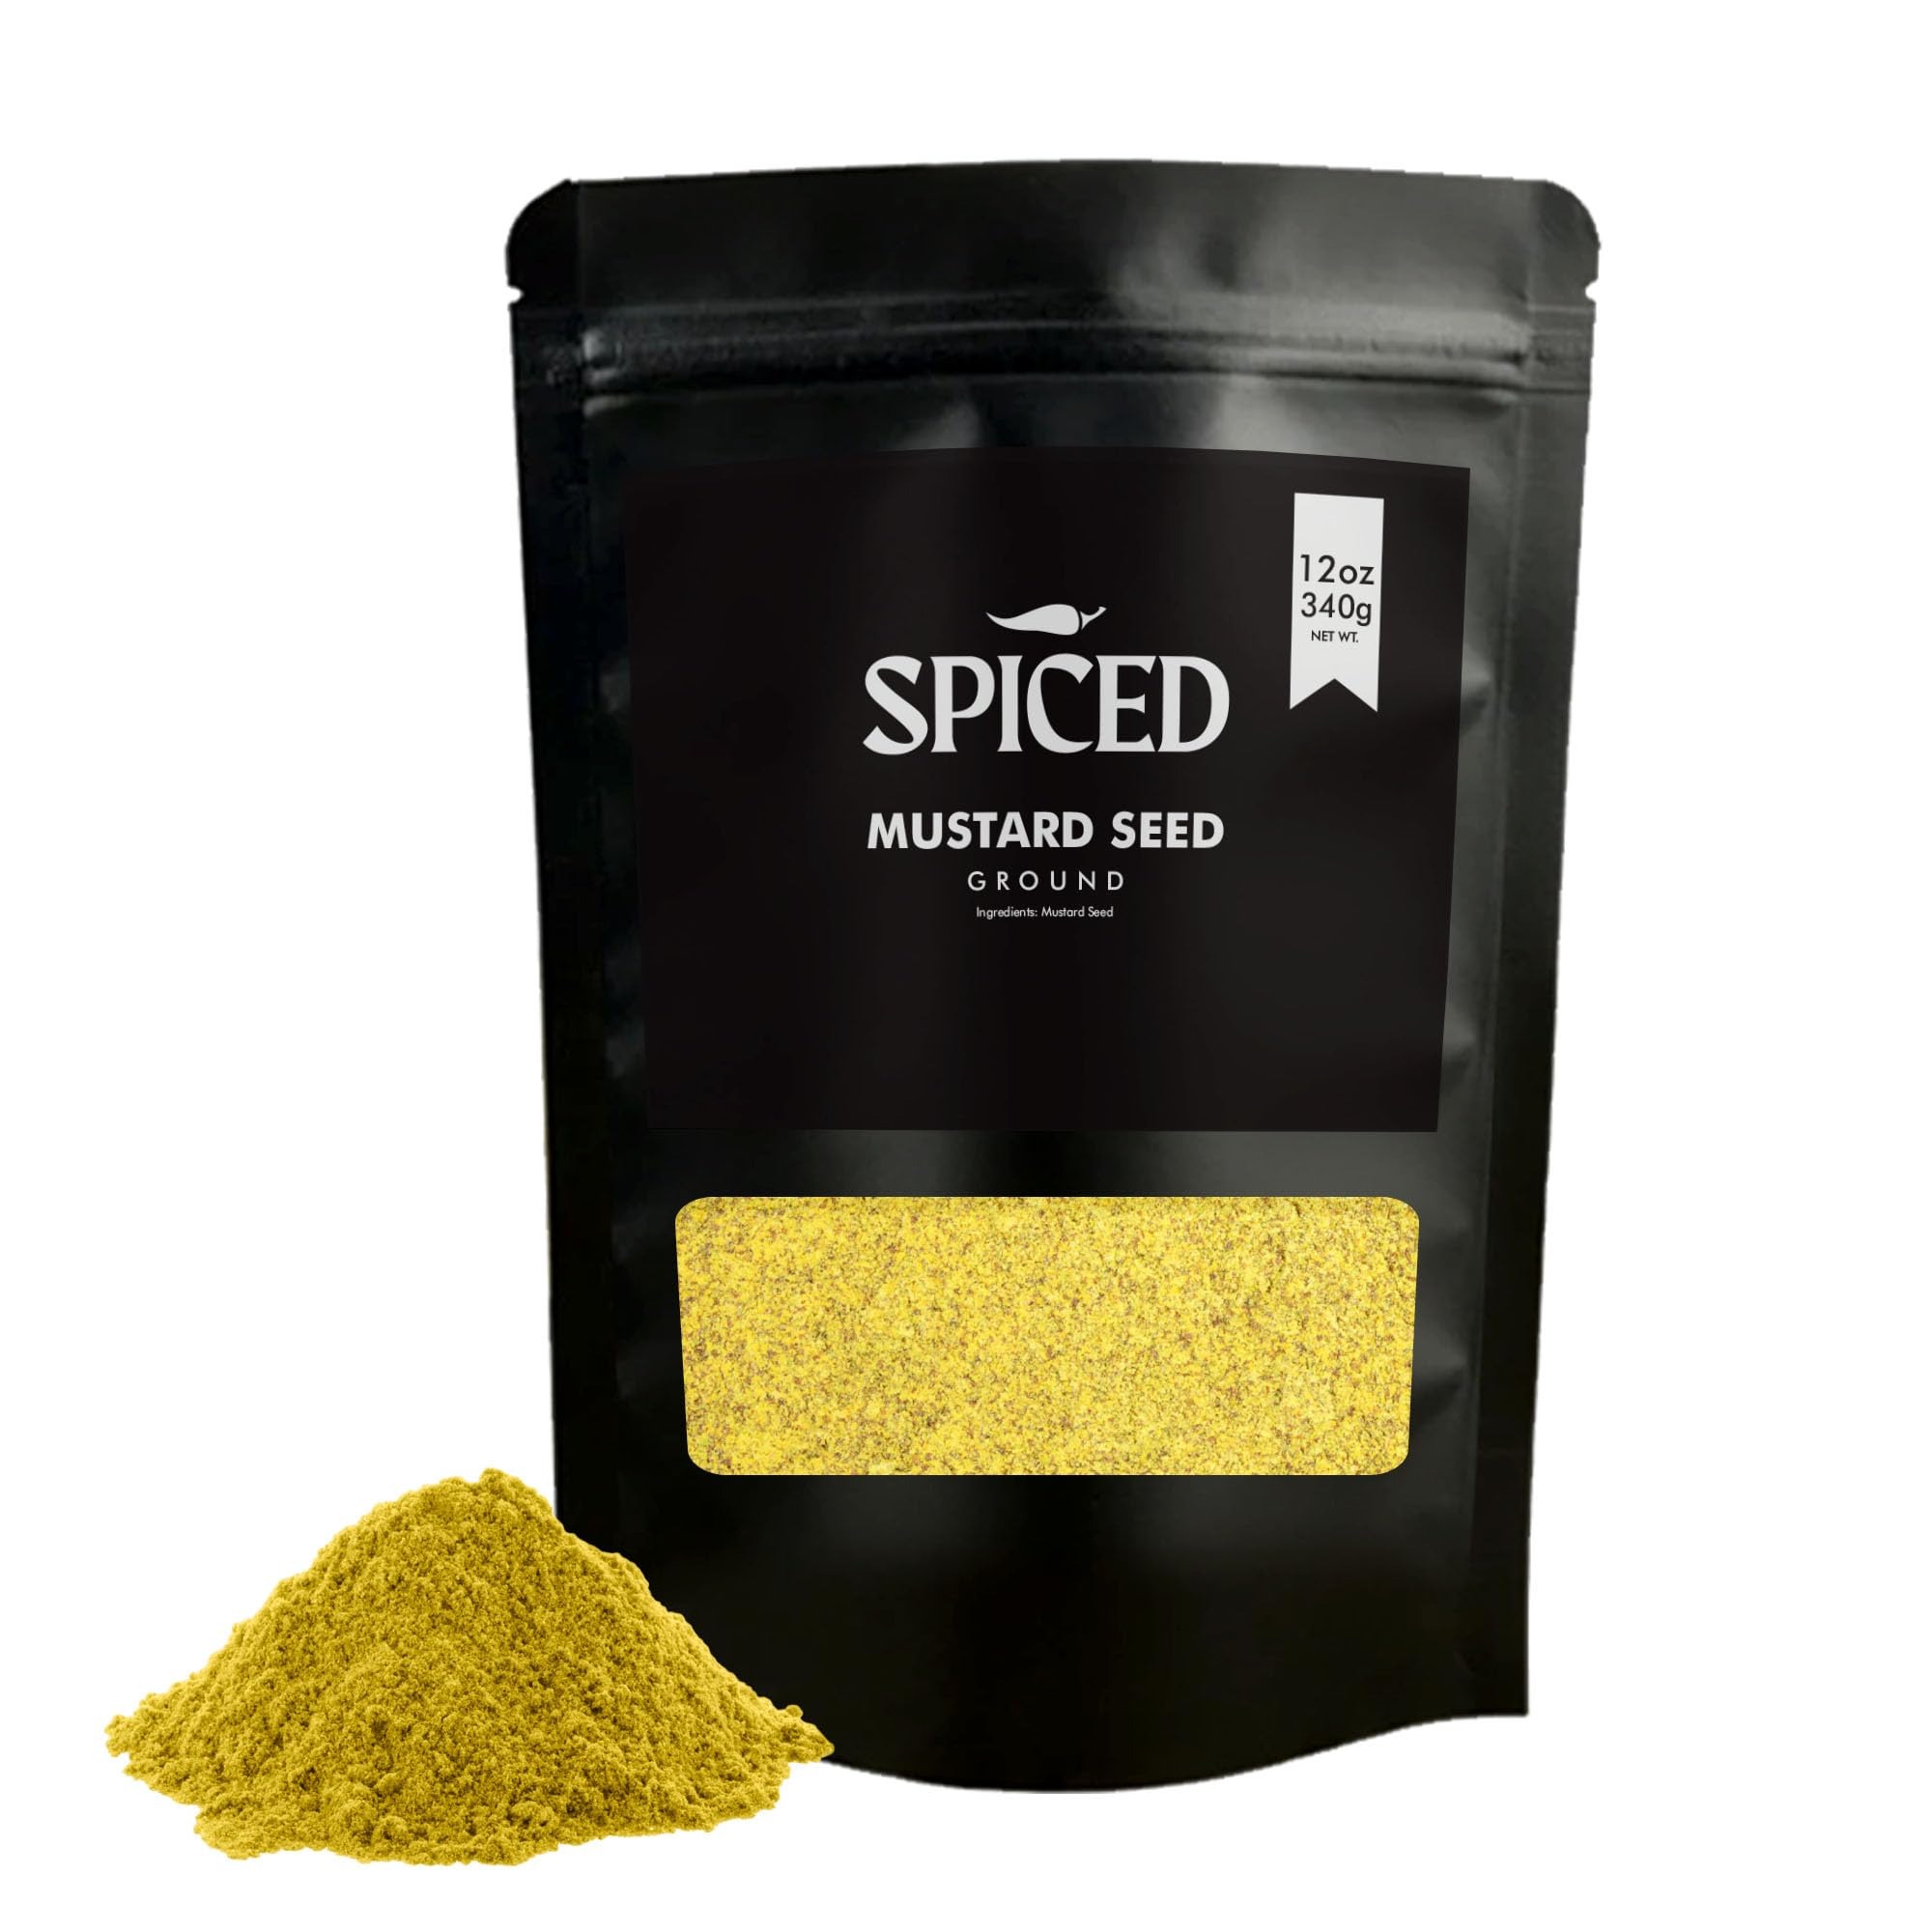
Item Name: SPICED Ground Mustard Seed, 12 Oz of Ground Mustard Seed, Great for Sauce, Dips, Marinades, Seasoning, Cooking Meat, Vegetable and Soups
Bullet Point 1: Ground mustard seed is a spice that is made by grinding mustard seeds into a fine powder. Ground mustard seed can vary in strength, with some being very mild and others very hot, depending on the variety of mustard seed used and the amount used in a recipe.
Bullet Point 2: Ground mustard seed has a pungent and sharp taste that is slightly bitter and somewhat similar to horseradish or wasabi
Bullet Point 3: Spice up your life with ground mustard seed! Made from mustard seeds, this little powder packs a pungent punch. Add it to your fave dishes for extra flavor and heat. From mild to hot, it's the perfect seasoning for meats, veggies, and more.
Bullet Point 4: Ground mustard seed is commonly used as a condiment to add flavor and heat to dishes such as sandwiches, dressings, marinades, and sauces. It can also be used as a seasoning for meats, vegetables, and soups.
Bullet Point 5: Our Ground Mustard Seed is Made with 100% Natural Ingredients, Non-GMO, No Preservatives or MSG and Certified Kosher. It Tastes Good Too.
Product Description: Are you ready to add some spice to your life? Look no further than ground mustard seed! This little powder packs a punch, with its pungent and sharp flavors sure to add a kick to any dish. Made from mustard seeds, this versatile condiment can be used in a variety of ways. Add it to your favorite sandwich or salad dressing for an extra burst of flavor. Use it as a seasoning for meats, vegetables, and soups to take your cooking to the next level. So what are you waiting for? Elevate your cooking game with ground mustard seed - it's sure to become a staple in your pantry in no time. We take spices seriously at Rhythm Aromatics and after testing, trying, sprinkling, and tasting a huge variety of different spices, our SPICED line emerged victorious. Whilst you’re here, spice up your life by checking out our Amazon storefront and say goodbye to the days of boring meals, we believe in you!
Value: 12.0
Unit: Ounce

Price: 9.99